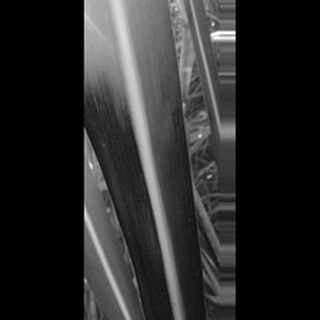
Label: healthy_sugarcane